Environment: real
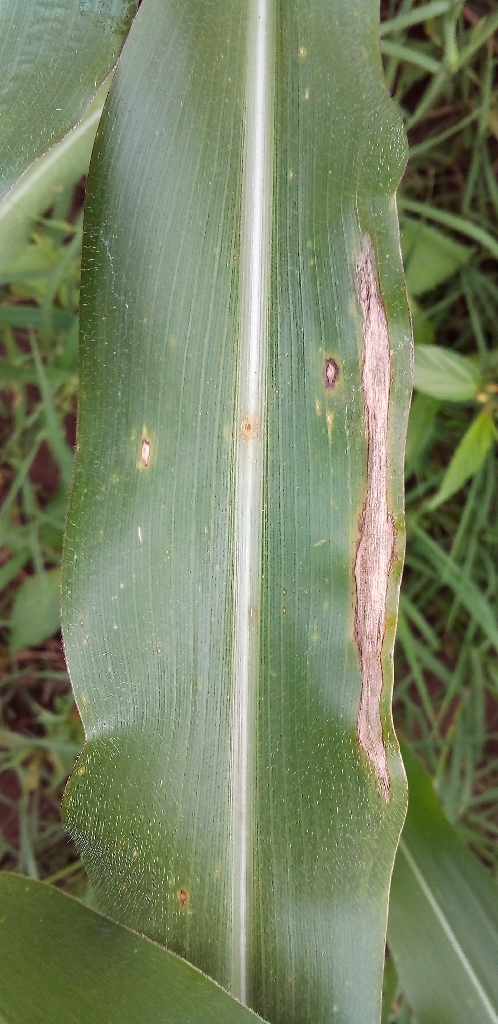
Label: northern_corn_leaf_blight